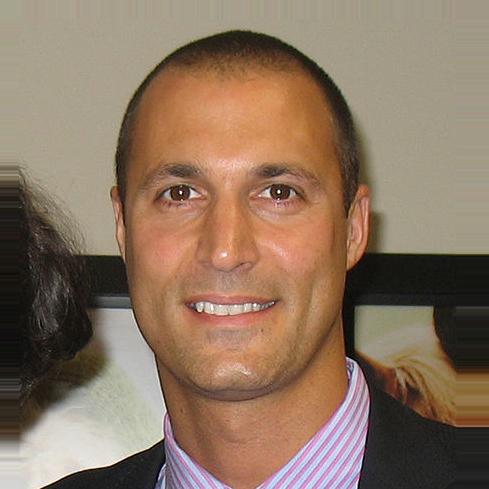
Age: 35